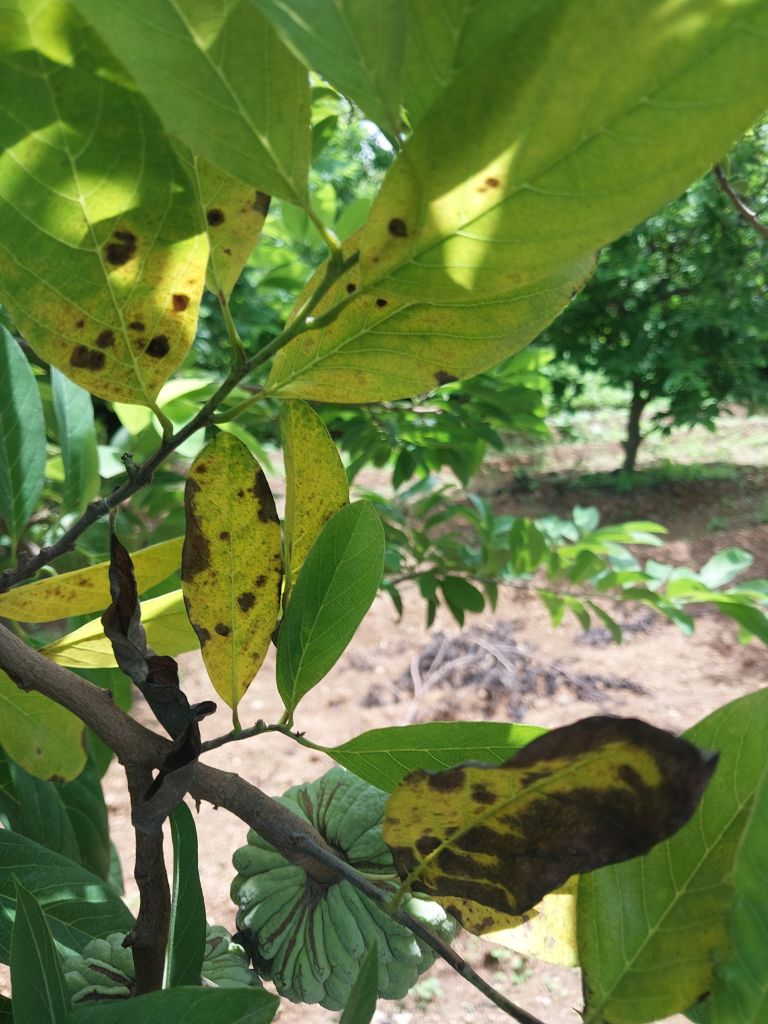
Disease label: Leaf spot on Leaves